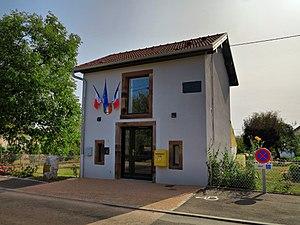
La mairie
Blarians est une commune française située dans le département du Doubs, en région Bourgogne-Franche-Comté.